American Legion Post No. 121 Building

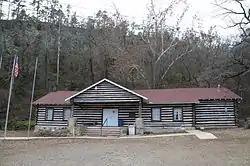

The American Legion Post No. 121 is a historic social hall on Legion Hut Road in southern Paris, Arkansas. It is a single-story L-shaped structure, built out of notched logs on a stone foundation. The logs are painted brown, and are mortared with white cement. It has a gabled roof with exposed rafter ends. A gabled porch shelters the front entrance, supported by square posts set on concrete piers faced in stone. The building was constructed in 1934 with work crews funded by the Works Progress Administration, and is the best local example of WPA Rustic architecture.